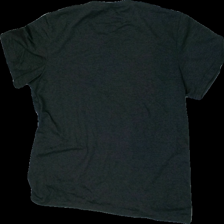
View: back
Type: T-shirt
Category: Men
Brand: Missing
Colors: Grey
Material: 100% Cotton
Pattern: Other
Cut: Regular, C-collar
Size: L
Season: All
Price range: 50-100
Recommended usage: Reuse
Description: grey t-shirt with print